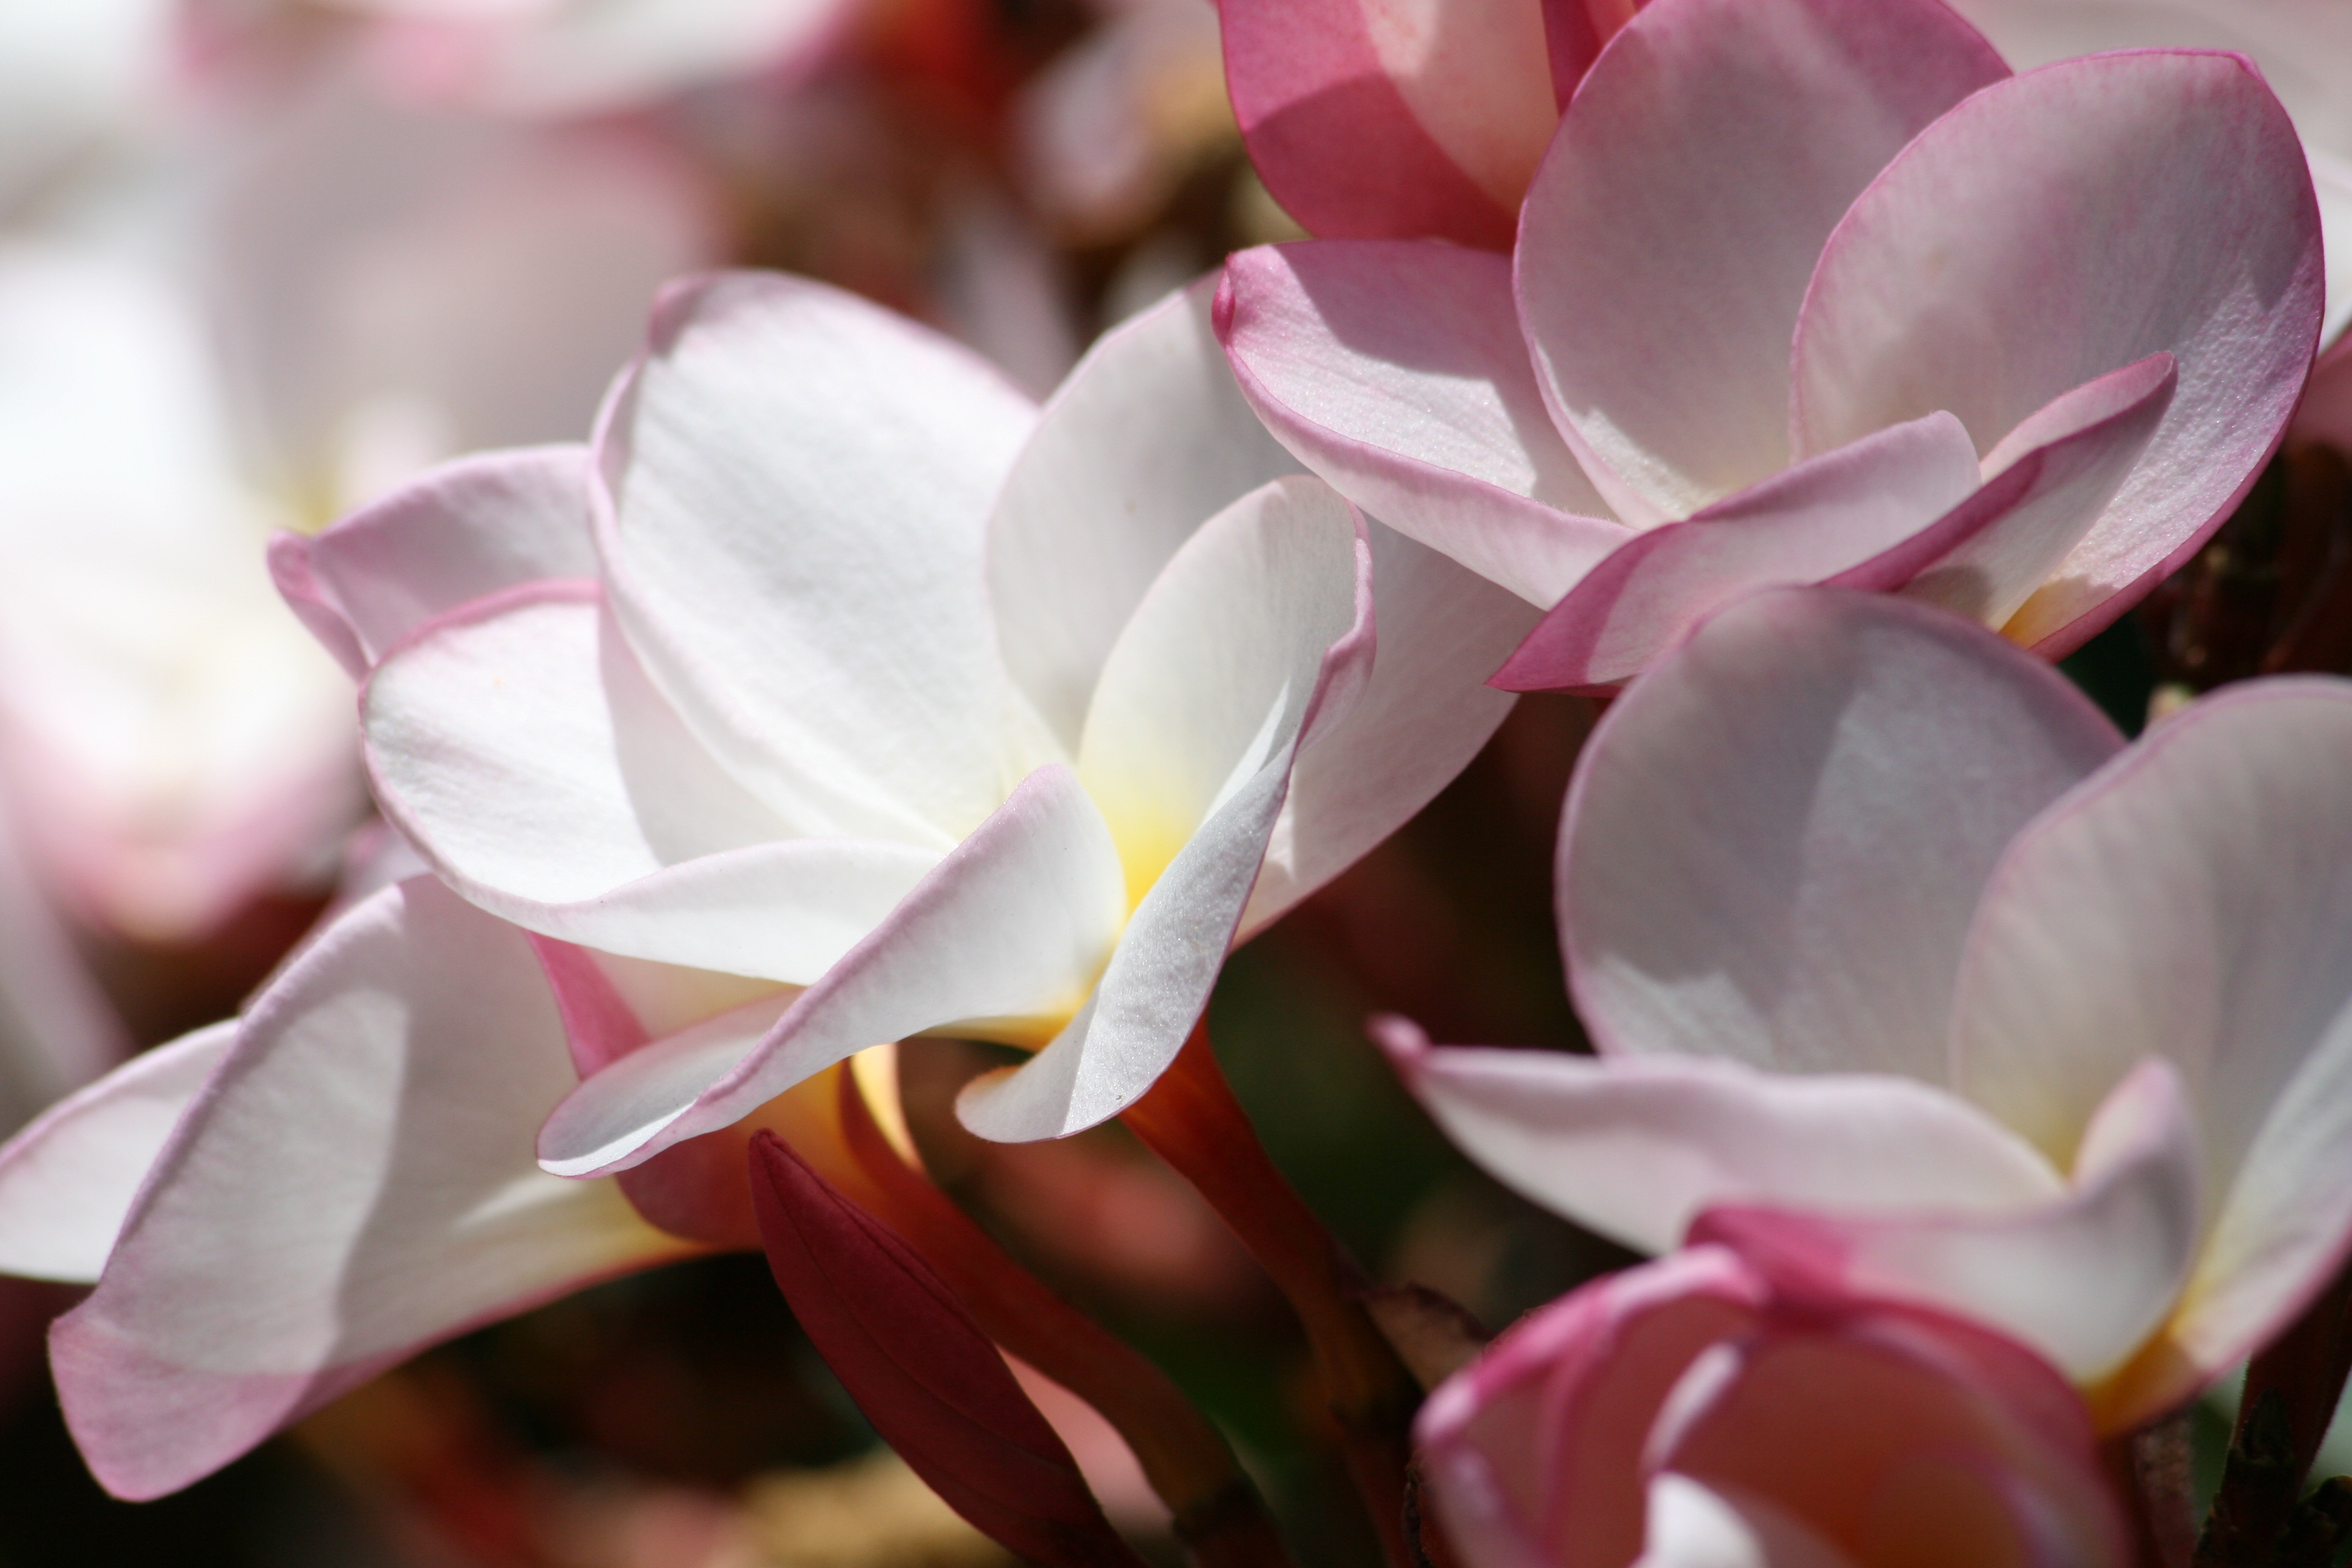
blossom, plant, flower, petal, bloom, floral, spring, tropical, botany, pink, flora, botanical, flowers, close up, exotic, plumeria, macro photography, flowering plant, tropical flowers, land plant